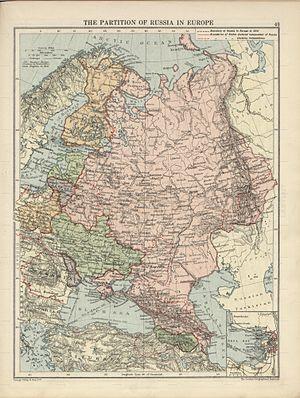
La Biélorussie est l'un des derniers États de l'Europe à s'être constitué comme nation, comme les Biélorusses eux-mêmes n'ont été considérés qu'à partir du XXᵉ siècle comme un véritable peuple. Ainsi, les différentes appellations usitées au cours des siècles indiquent une foncière incertitude d'identité et de statut du pays, incertitude toujours sensible.